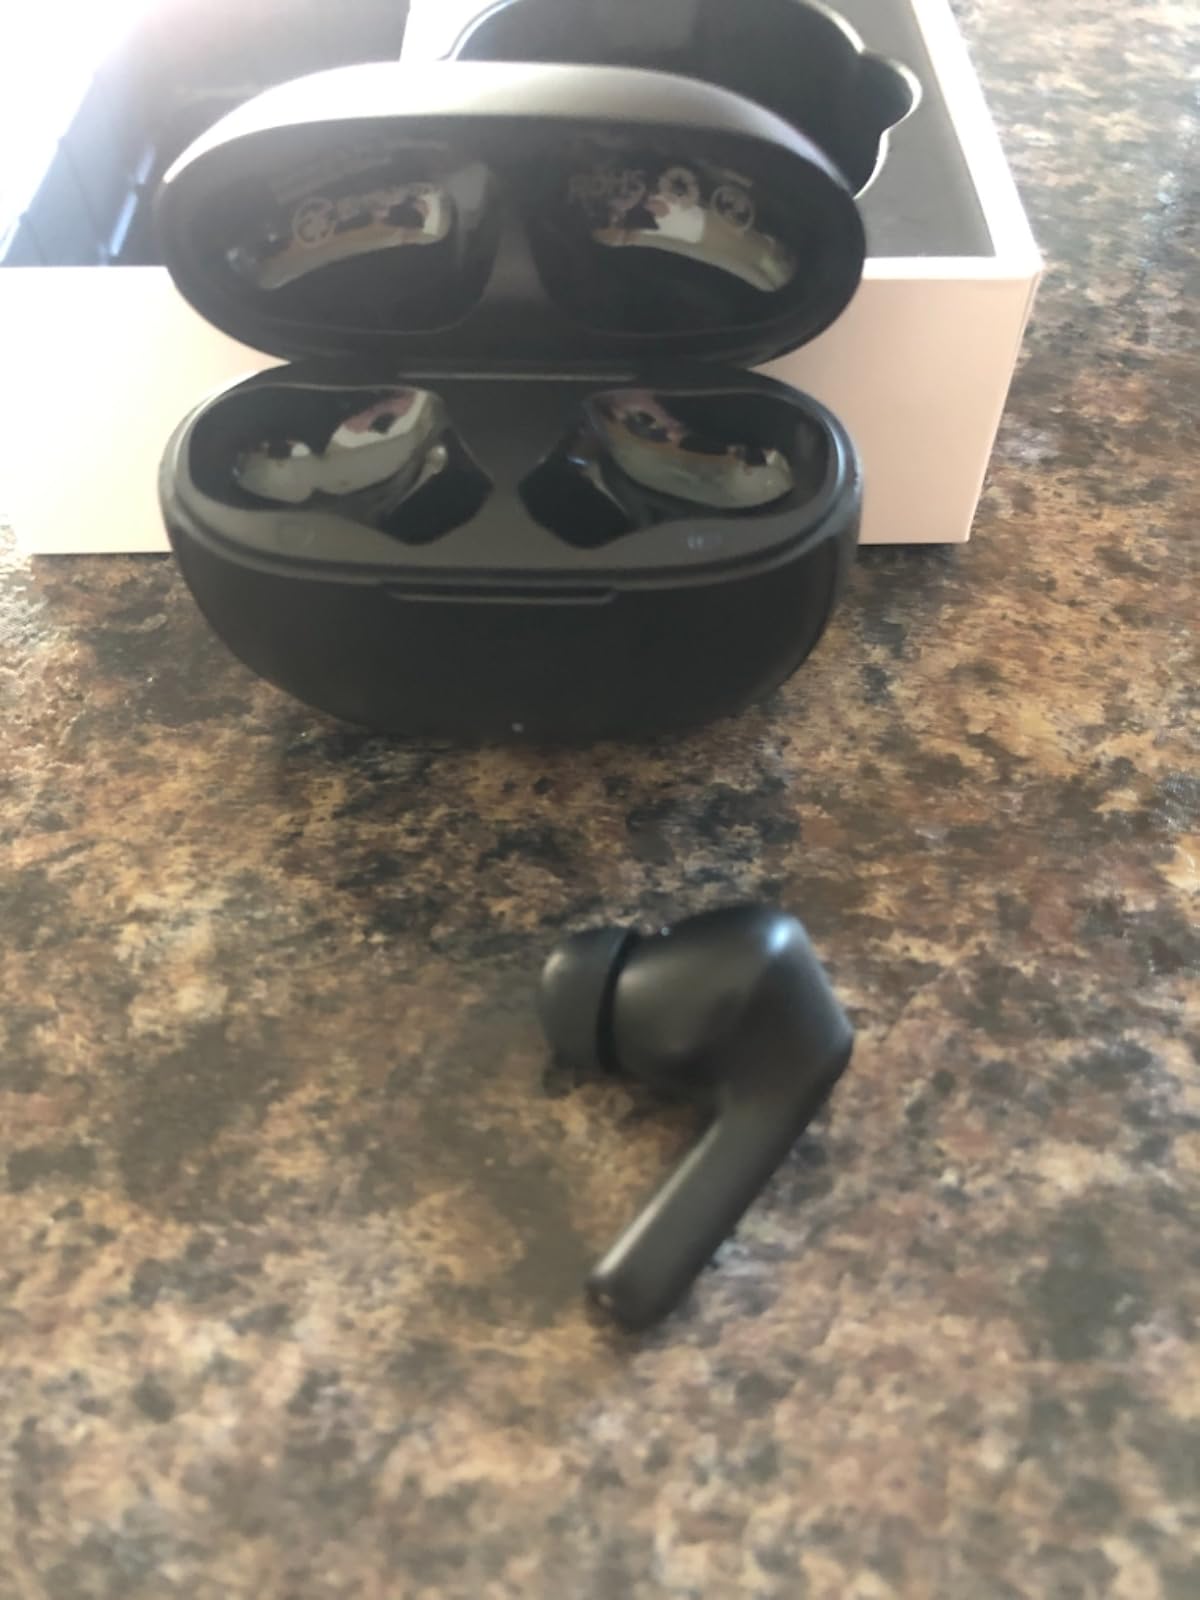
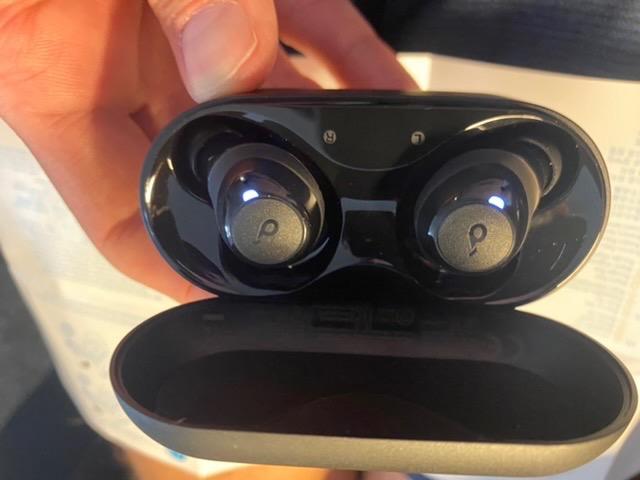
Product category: earbuds
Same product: no